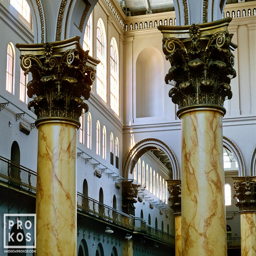
the interior and its colossal columns